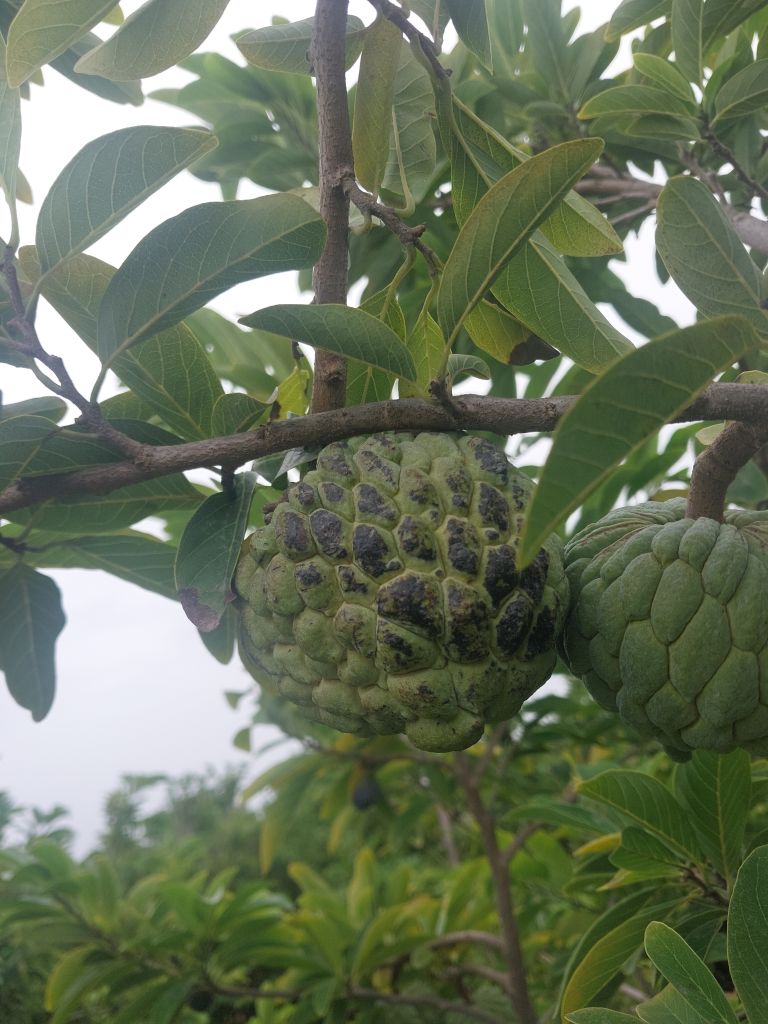
Disease label: Blank Canker